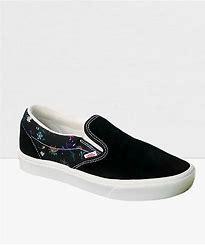
Brand: Vans
Model: Comfycush Slip On